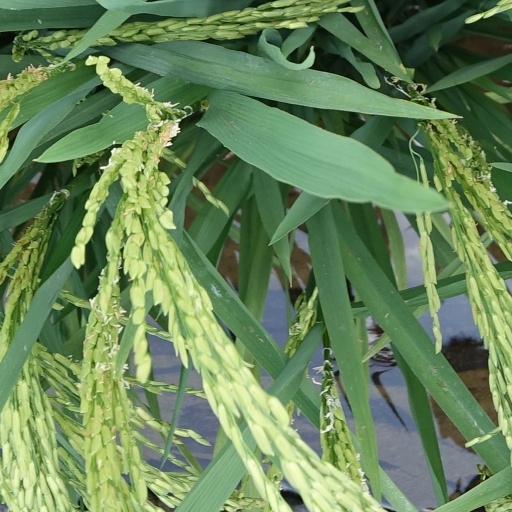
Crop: rice